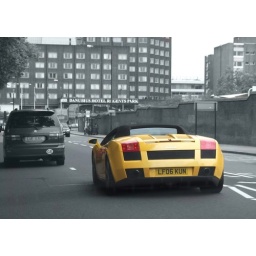
The yellow car in the gray city...